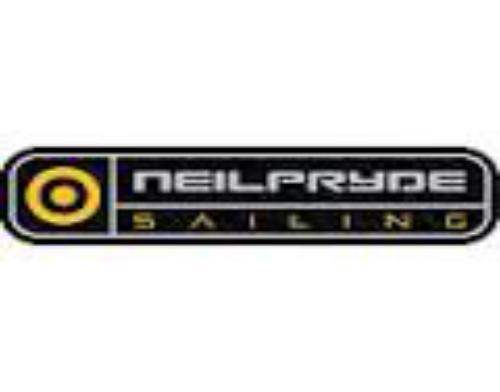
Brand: neil pryde-1
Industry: Sports